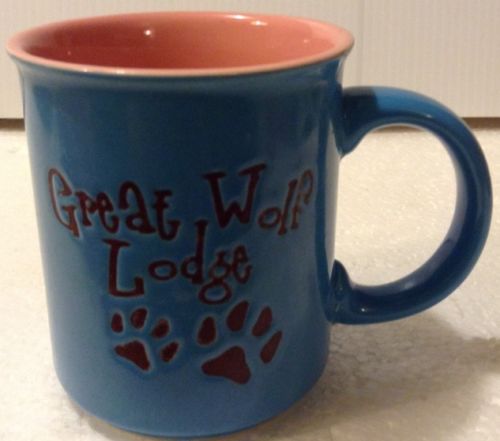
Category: mug